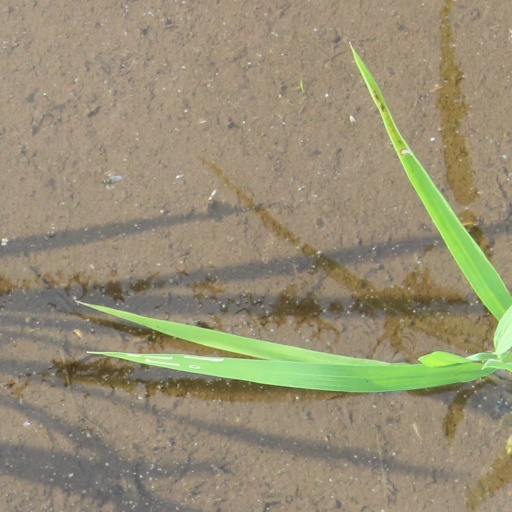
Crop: rice